Lotus F1

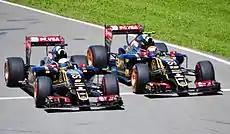
Both Romain Grosjean and Pastor Maldonado exiting the pits during the Canadian GP qualifying session.

On 5 July 2014, Lotus announced that they would be switching to Mercedes engines from the 2015 season, ending the team's 20-year association with Renault. Grosjean and Maldonado remained at the team, with Jolyon Palmer and Carmen Jordá being signed as test and development drivers respectively.